Big South Fork of the Cumberland River

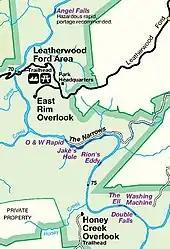
Excerpt from an NPS map, showing the confluence (bottom right), rapids up to Leatherwood Ford, and Angel Falls downstream (northward)

The Big South Fork and its watershed is home to a large variety of plant and animal species, and has likely been continuously vegetated since before the last glacial period, ending approximately 10,000 to 12,000 years ago. Habitats range from floodplains, to coves, as well as ravines, moist slopes, and sandstone caprock. The area is home to between 68 and 81 species of fish, 23 species of mussels, and up to 215 individual taxa of macro invertebrates.